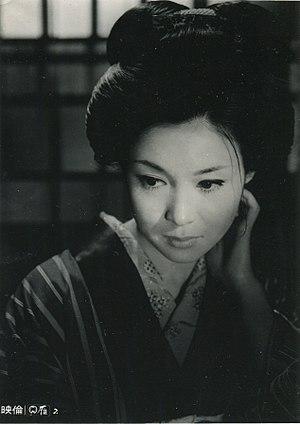
Ayako Wakao, née le 8 novembre 1933 à Tokyo, est une actrice japonaise.